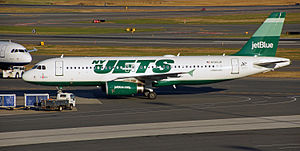
New York Jets
New York Jets
New York Jets er et professionelt amerikansk fodboldhold baseret i New Yorks metropolområde. Holdet har hovedkvarter og træningsfaciliteter på Hofstra University, mens hjemmekampene spilles på Giants Stadium, der dog af Jets selv refereres til som The Meadowlands. De er for nuværende medlem af AFC East-divisionen af American Football Conference-konferencen i National Football League. Jets begyndte som hold i 1960 under navnet New York Titans.